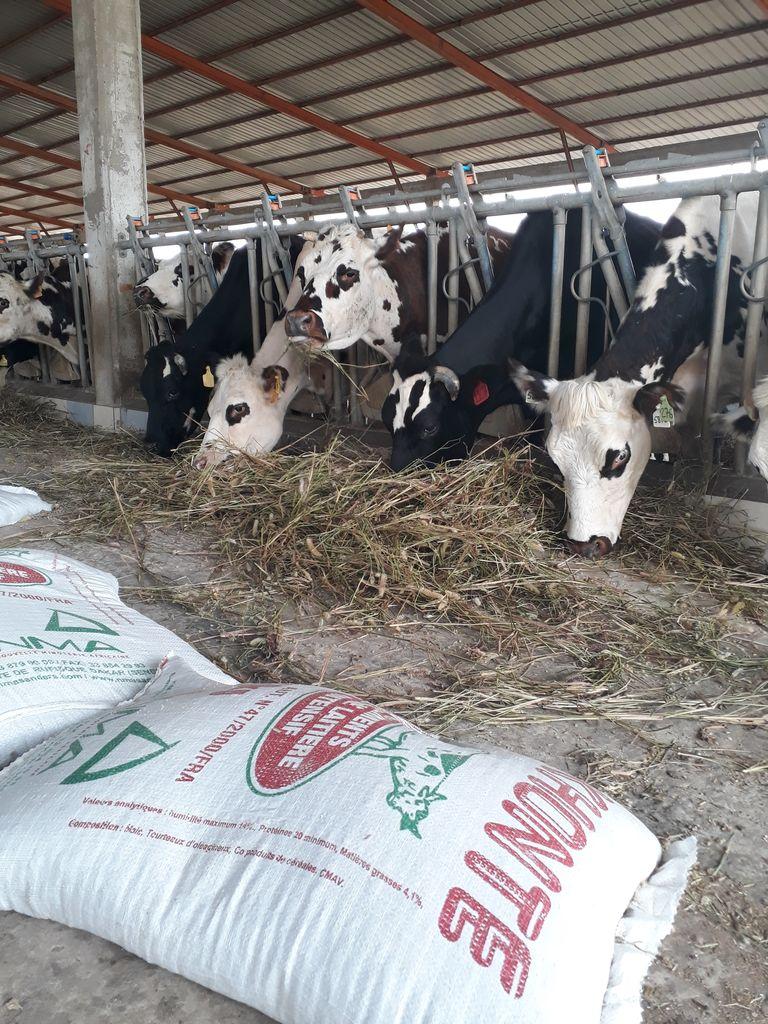
Ng'ombe zilizo kwenye malisho yao na zinakula nyasi na kila ng'ombe ina mahali pake pa lisho, na zina [cs]tagi[cs] kwenye masikio yao mbele yao mnamo gunia mbili nyeupe zilizo [cs]sealiwa[cs] na zina mchoro wa n'gombe ishara kuwa inatumiwa ipasavyo ili kuweze kuwa na ukulima bora.